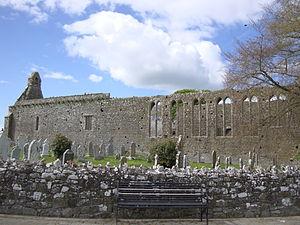
Lorrha est un petit village localisé à l'extrémité nord du Comté de Tipperary, en Irlande. C'est un townland et une paroisse civile qui se situe dans baronnie historique de l'Ormond Inférieur. La paroisse civile borde Portumna dans le Comté de Galway et Birr dans le Comté d'Offaly. Lorrha est aussi une paroisse ecclésiastique du diocèse catholique de Killaloe.